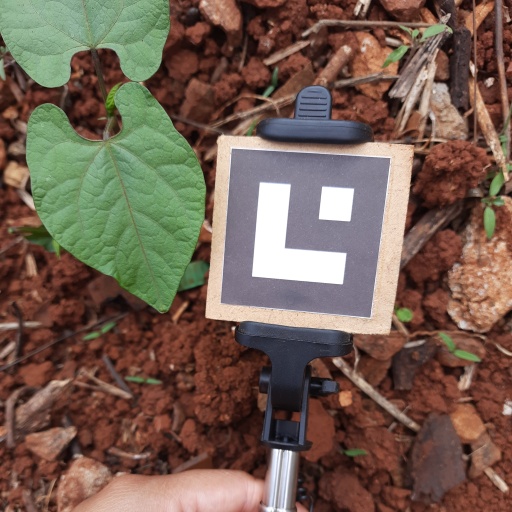
Observations: wavy surface, no eating holes, under cloudy sky